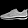
Label: Sneaker